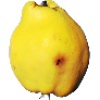
Label: quince